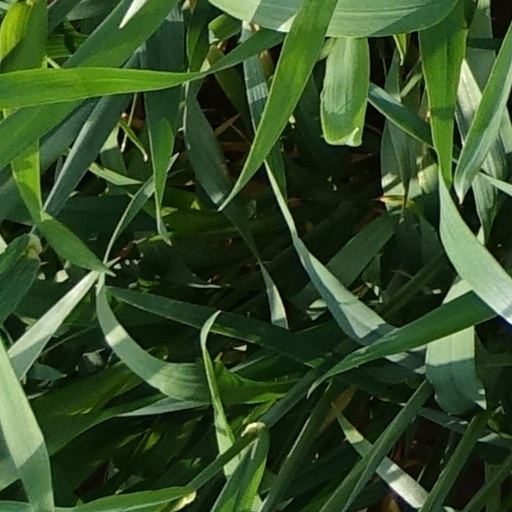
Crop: wheat